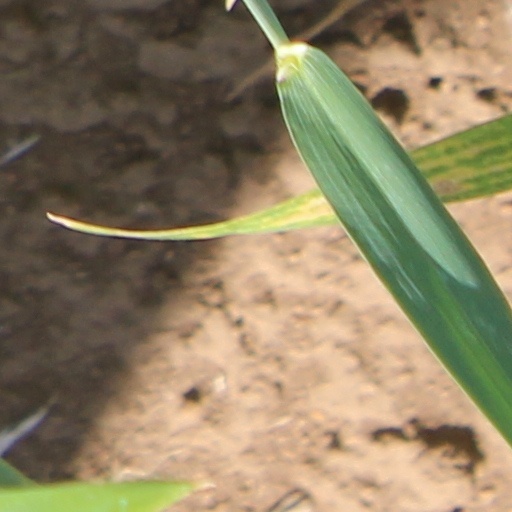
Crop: wheat